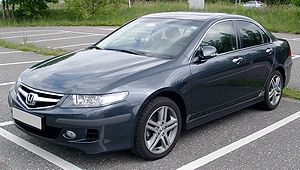
Honda Accord / Generationer
"Honda Accord er en personbilsmodel fra den japanske bil- og motorcykelfabrikant Honda. Den første generation kom på markedet i 1976 og etablerede endegyldigt firmaet som bilfabrikant. Navnet Accord betyder et forhold mellem mennesker, firma og bil i en harmonisk ""overensstemmelse"". I hjemlandet Japan benyttede Honda de luksuriøst udstyrede versioner af Accord til at erobre markedsandele i den øvre mellemklasse. I tidens løb har Accord også solgtes under navnene Honda Vigor, Honda Ascot, Honda Rafaga og Honda Torneo.